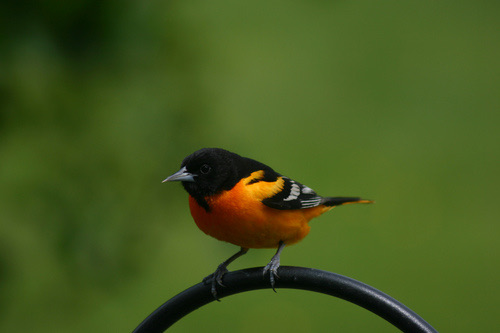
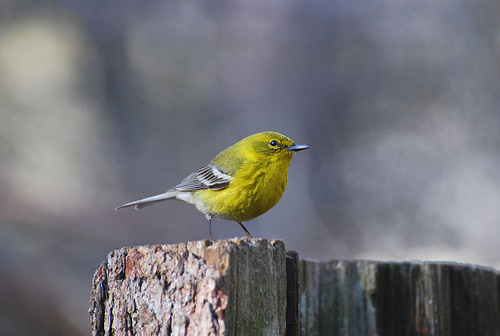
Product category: misc
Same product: yes